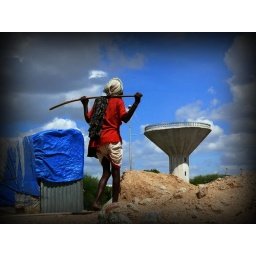
Come rain or shine, this good samaritan sheperds his goat in pursuit of green pastures